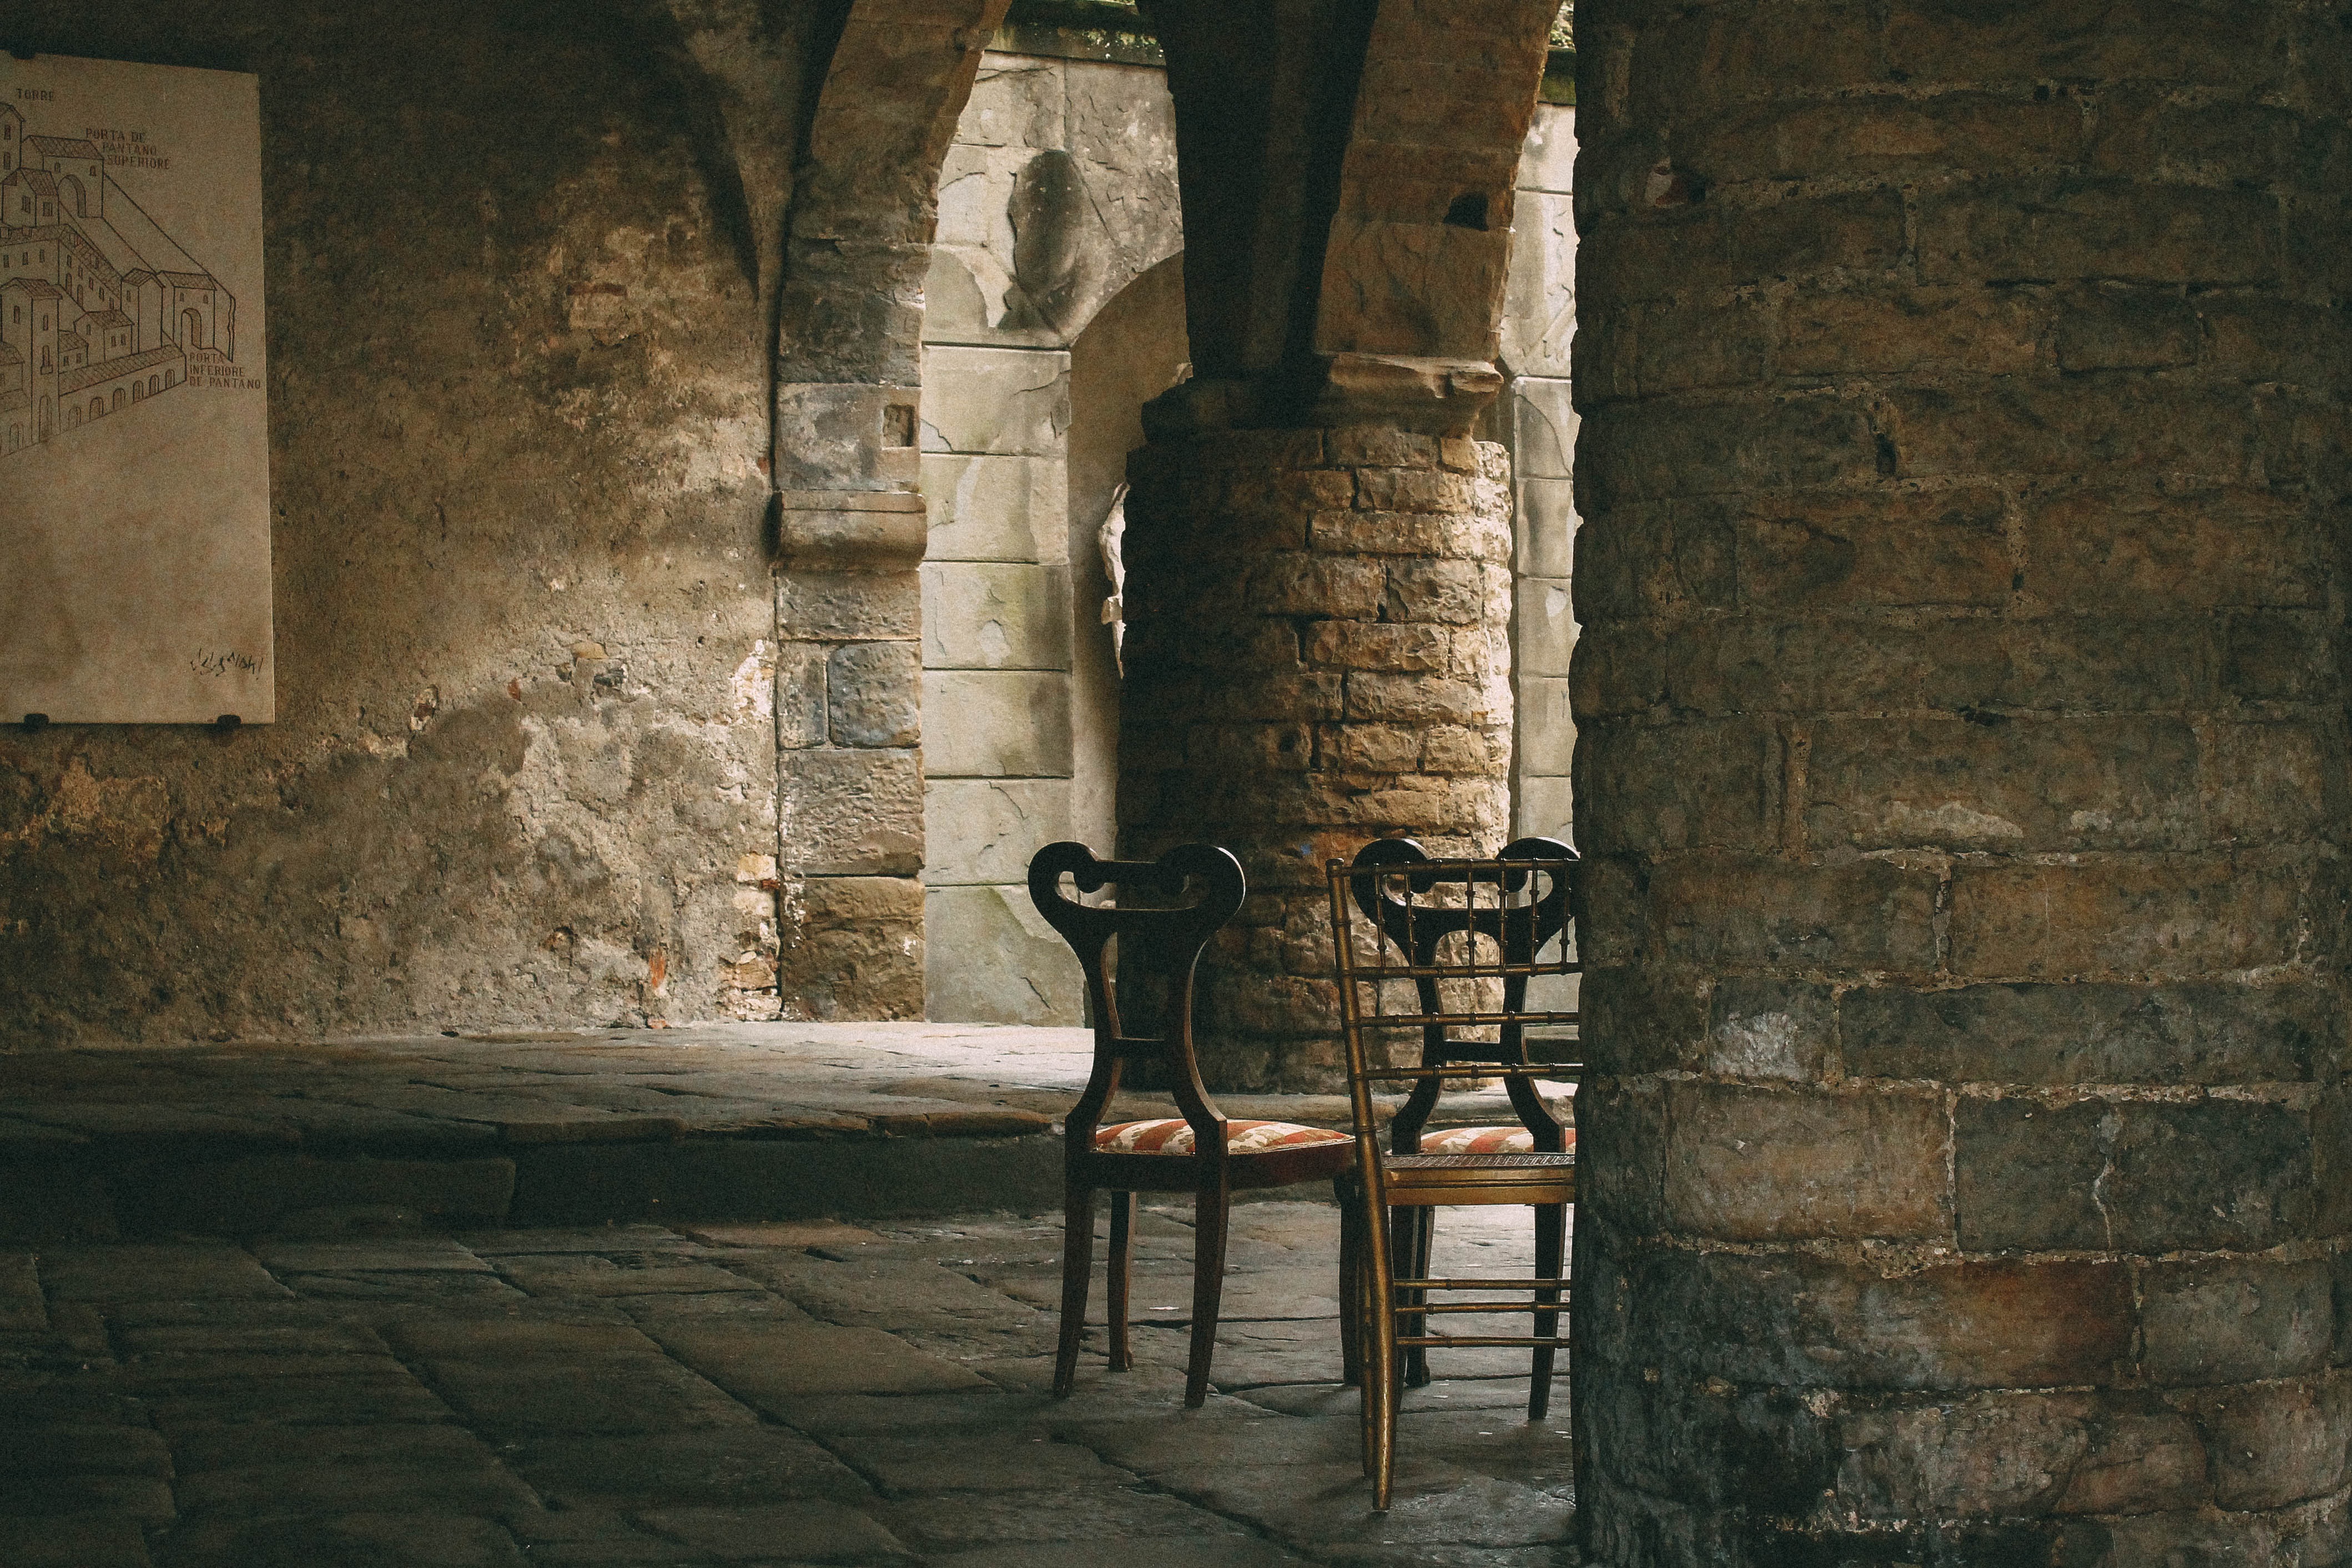
wall, light, urban area, alley, ancient history, darkness, street, wood, temple, ruins, brick